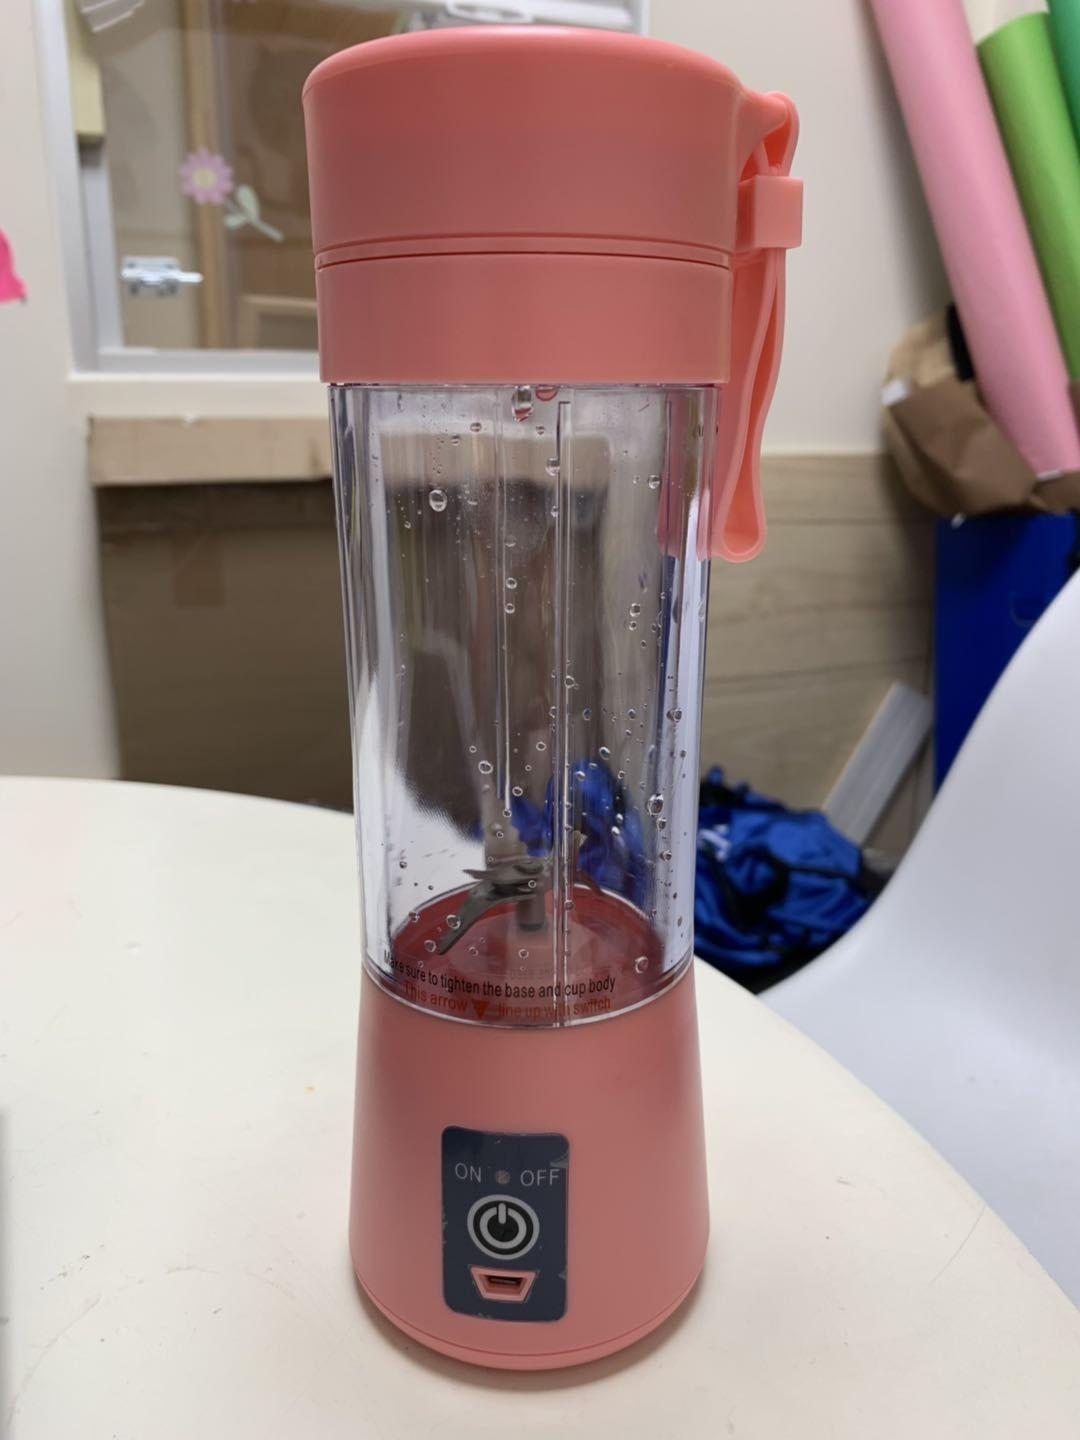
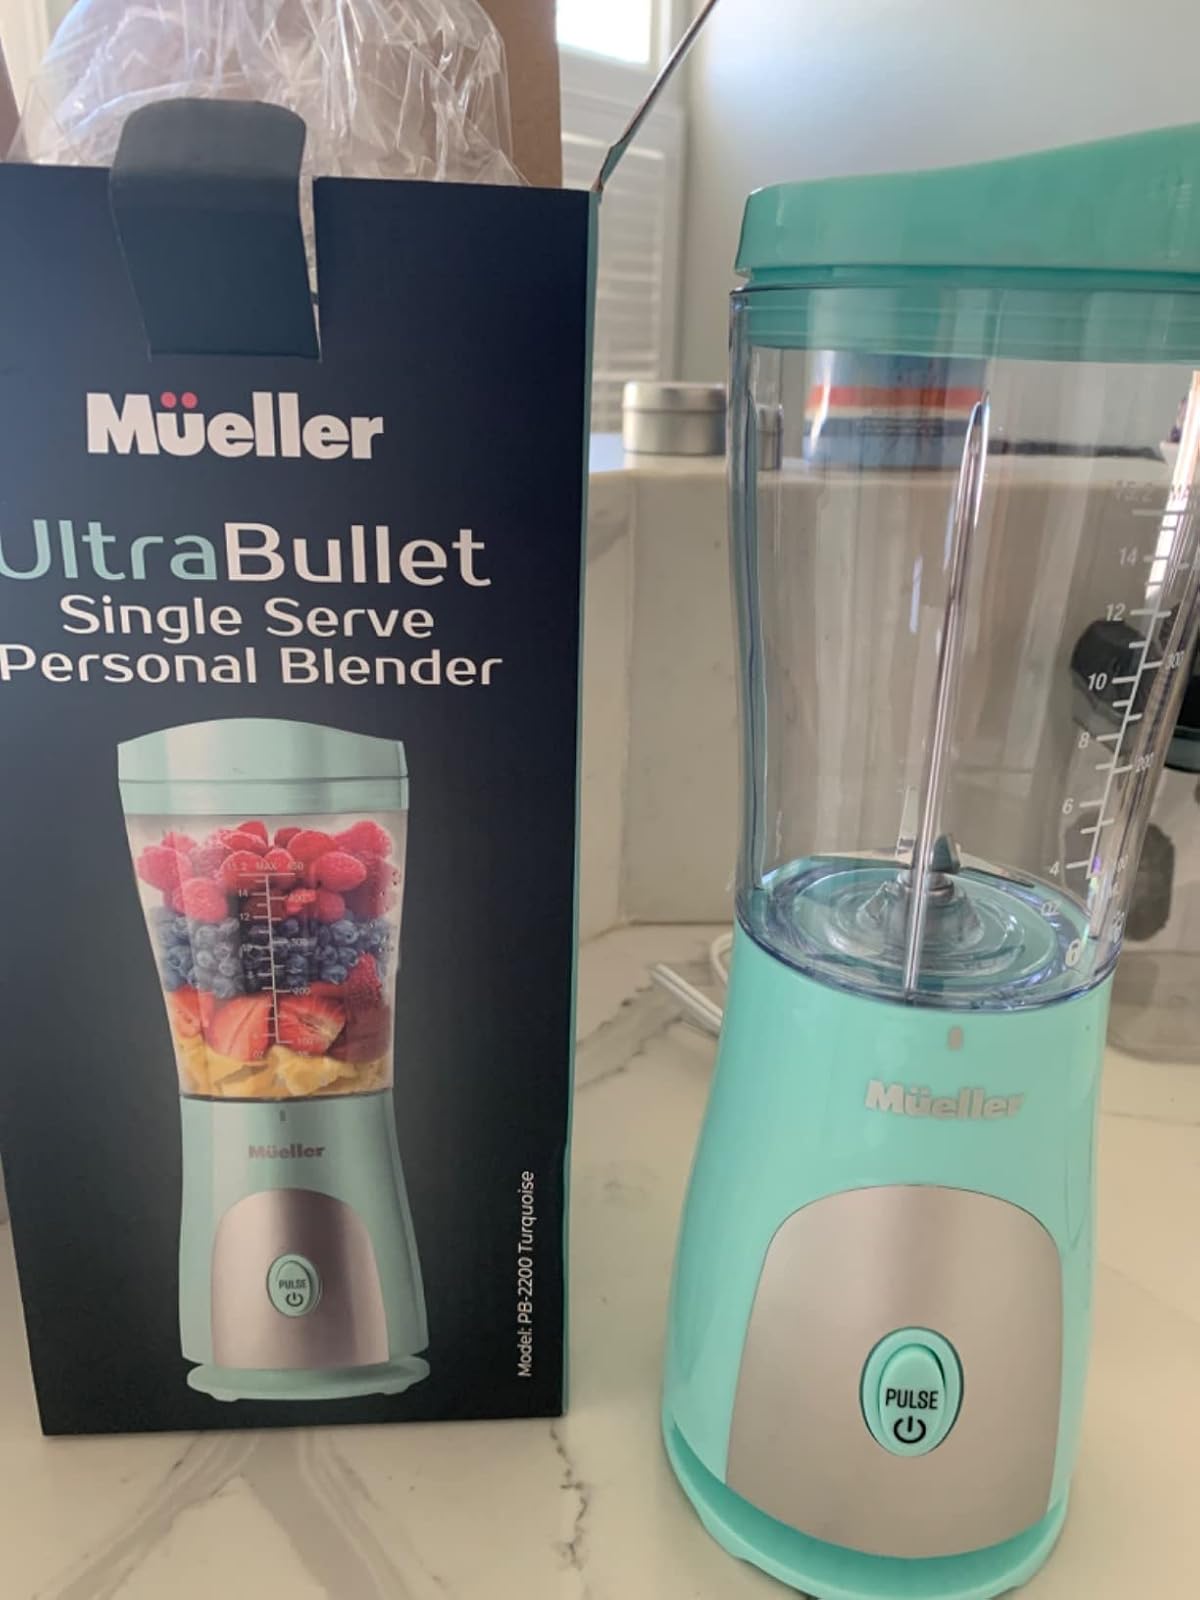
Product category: items_blender
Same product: no